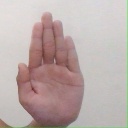
अक्षर: ध